Digimon Frontier

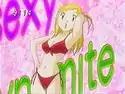
Certain scenes involving sexuality were censored for the North American release.

An English-language version, produced by Sensation Animation and recorded by Studiopolis, aired in North America as the final season of "Digimon: Digital Monsters". It aired on UPN's Disney's Animation Weekdays block and Canada's YTV between September 9, 2002, and July 14, 2003. "Frontier" was part of a package deal with "Digimon Tamers" from when Disney had acquired the rights from Saban Entertainment. UPN aired the show until late August 2003, when they severed their ties to Disney. As with previous "seasons", the English version of "Frontier" featured an original soundtrack and sound effects, character name changes, and content edits pertaining to scenes deemed too inappropriate for young audiences. The theme song of the English version was produced by Chris Horvath. In addition to the theme song, the show also featured music by Deddy Tzur and Inon Zur.